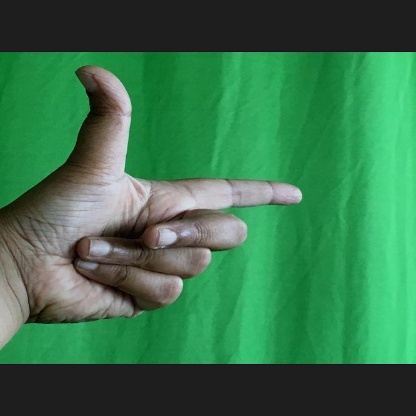
Mudra: Chandrakala